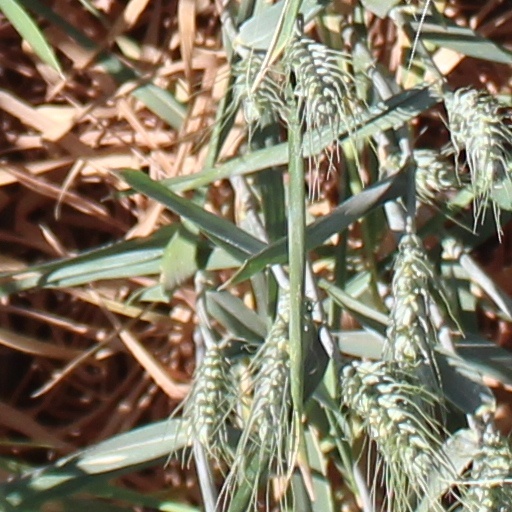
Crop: wheat